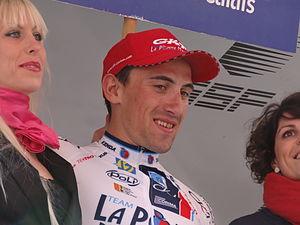
Reportage photographique réalisé le dimanche 5 mai 2013 à l'arrivée de la cinquième et dernière étape de l'édition 2013 des Quatre jours de Dunkerque à Dunkerque, Nord, Nord-Pas-de-Calais, France. Depicted person: Yannick Martinez